Calpe

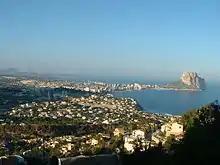
View of Calpe and the Penyal d'Ifac

Some of the most important monuments are the ruins of "Els banyas de la reina" (the queen's baths), the flooded salt flats, a bird sanctuary for migratory birds, its Gothic Catholic church and the 18th-century tower of "La Peça".